Odd André Elveland

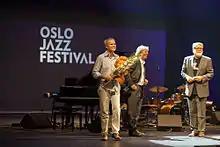
Odd André Elveland receives the award Ella-prisen 2014, for his work with children and jazz. (Photo by Asaki Abumi

Odd André Elveland (born 16 July 1965) is a Norwegian jazz musician (saxophone), composer, arranger and jazz teacher.